UPMC Rooney Sports Complex

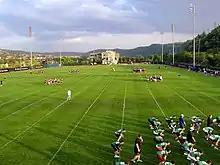
Outdoor practice fields

The Panthers/Steelers indoor training, coaching and management building is split evenly in half, with both organizations having two floors. On the building's first floor are the teams’ weight training and athletic training rooms; locker rooms; and a cafeteria-style kitchen and dining room. On the second floor are team meeting and film viewing rooms, coaching and administrative offices; and working media rooms.